Dougga

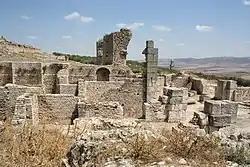
Aïn Doura Baths

In the immediate vicinity of Aïn Doura is a partially excavated complex that could turn out to be the largest bath in the city, the Aïn Doura Baths. On the basis of the mosaics that have been found here, it has been suggested that the bath dates from the end of the 2nd century or the start of the 3rd century, and that the mosaic décor was renewed in the 4th century CE.